Offshore Energies UK

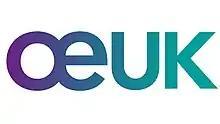

Offshore Energies UK (OEUK), formerly Oil and Gas UK (OGUK), is a trade association for the United Kingdom offshore energy industry. The current Chief Executive is David Whitehouse.